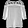
Label: Shirt